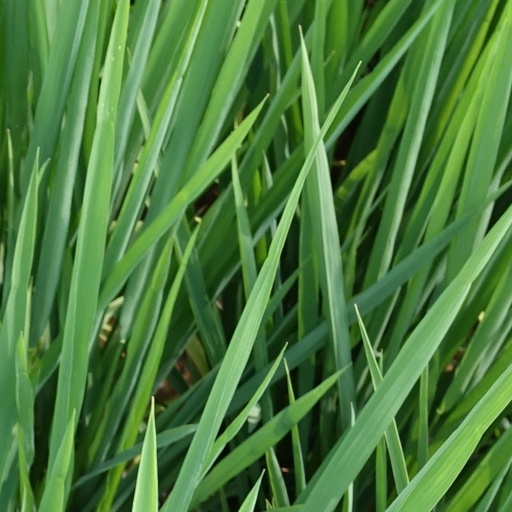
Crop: rice